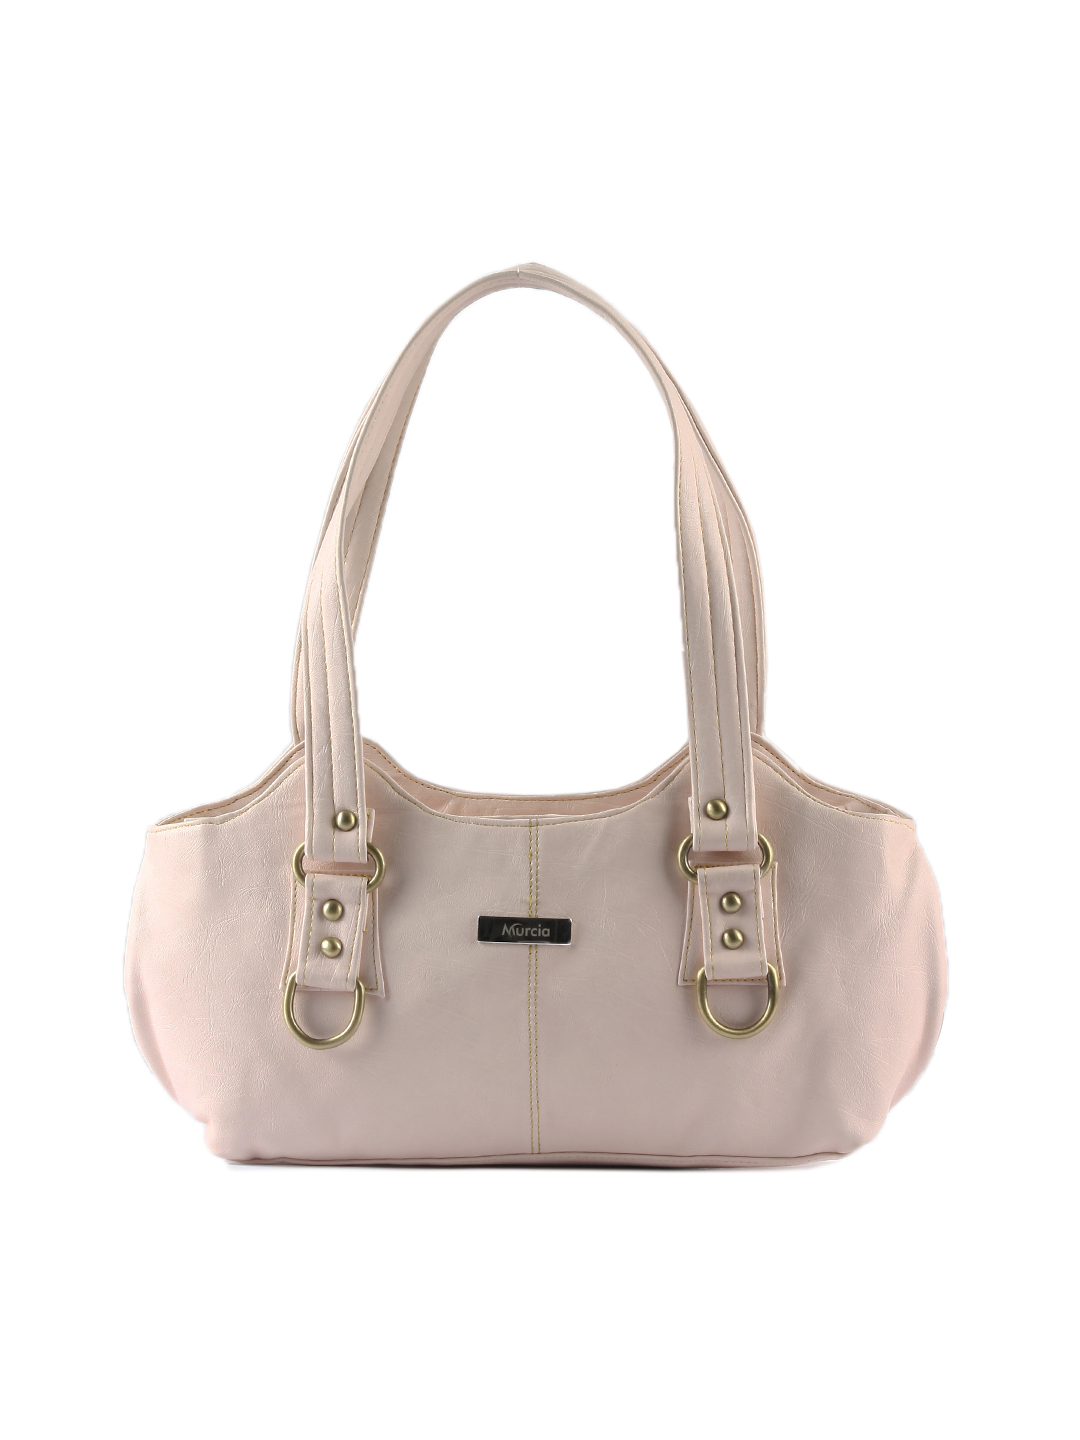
Murcia Women Casual Baby Pink Handbag
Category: Accessories / Bags / Handbags
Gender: Women
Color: Pink
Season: Winter 2015
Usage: Casual